History of Guatemala

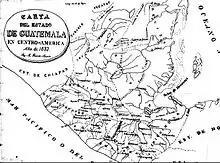
Guatemalan territory during the conservative regimes of Rafael Carrera and Vicente Cerna. The Soconusco territories were ceded to Mexico in exchange for support during the Liberal revolution of 1871, as stipulated by the Herrera-Mariscal Treaty of 1882.

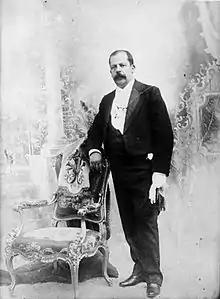
Manuel Estrada Cabrera ruled Guatemala from 1898 to 1920.

During Barrios' tenure, the lands of the Maya, which had been strongly defended by the conservative regime of Rafael Carrera, were confiscated and redistributed among the officers who had supported him during the Liberal Revolution of 1871. Decree #170 (also known as the Census Redemption Decree) facilitated the confiscation of these lands in favor of army officers and German settlers in Verapaz by allowing the public sale of Maya communal lots. Consequently, a fundamental characteristic of the productive system during Barrios' regime was the concentration of large tracts of land among a few owners and a form of "farmland servitude" based on the exploitation of Maya day laborers.